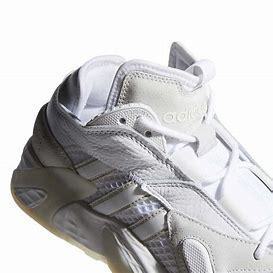
Brand: adidas
Model: originals Adidas Originals Streetball